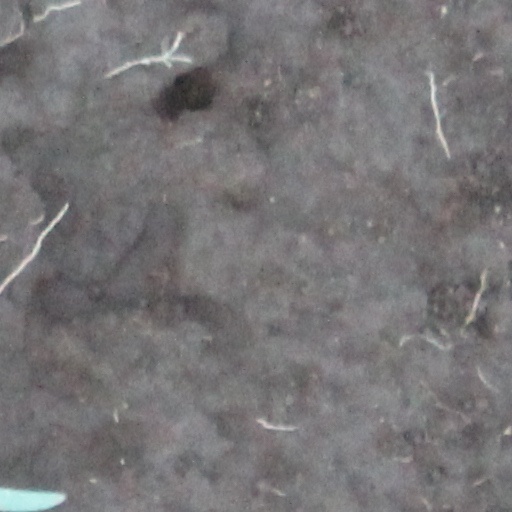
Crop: wheat